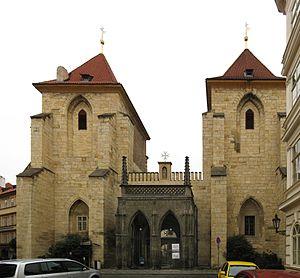
L’église Notre Dame-sous-la-chaîne est un édifice médiéval resté inachevé, commencé en style roman. Avec les bâtiments voisins du quartier de Mala Strana, il est protégé en tant que monument culturel de la République tchèque.